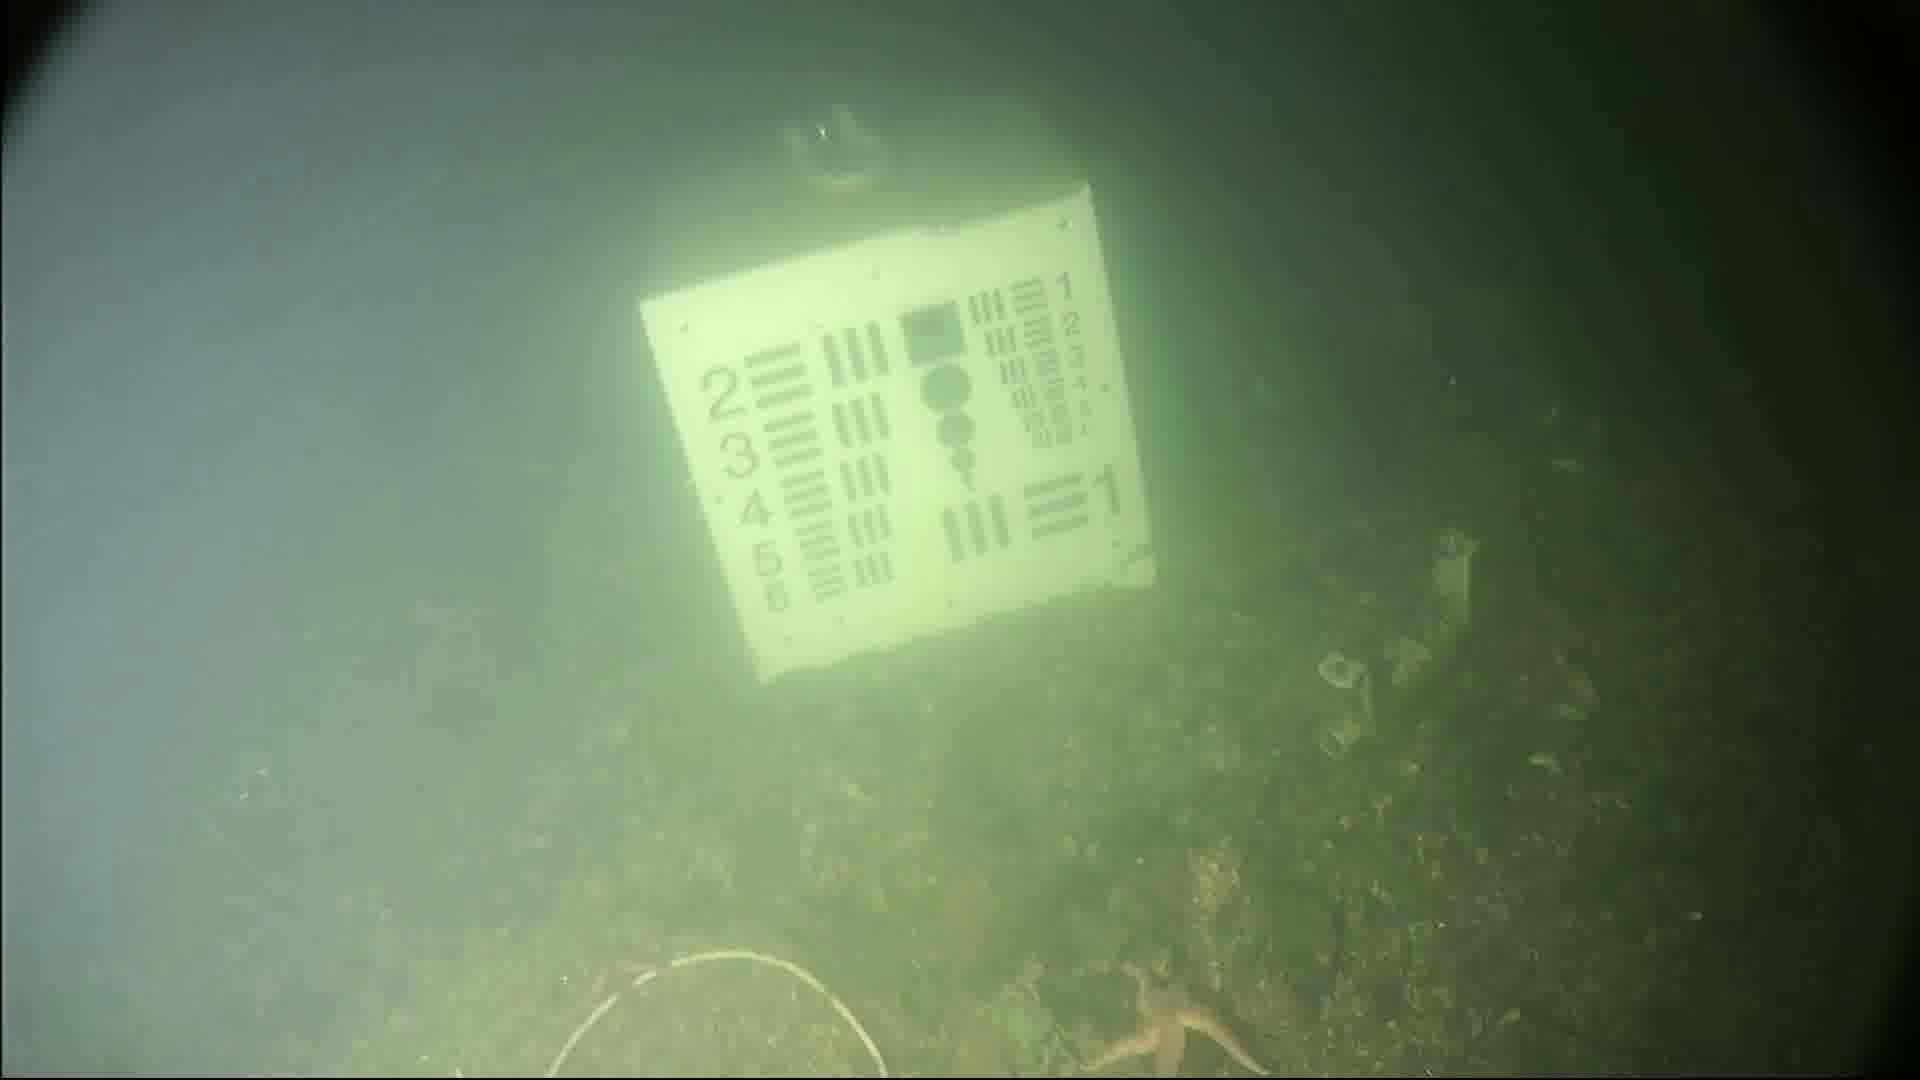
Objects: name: starfish
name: crab